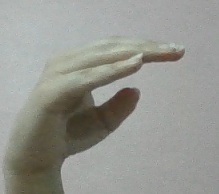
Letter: jeem